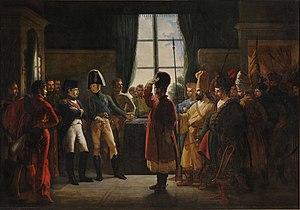
Les cosaques du Don sont une cosaquerie installée dans la région du fleuve Don dans le sud de la Russie.